Optical disc packaging

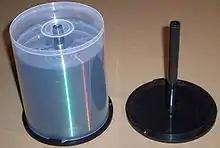
100-disc cake box and spindle

Blank CD and DVD media are often sold in bulk packages called spindles or, less formally, cake boxes. This type of packaging consists of a round, clear plastic cup that mates bayonet-style to a base with a central post that holds a stack of discs (both made from polypropylene); dummy discs made of clear polycarbonate with no recording surface are often packed on the ends of the stack to avoid scratches from contact with the hard plastic of the packages. Such packages have been designed to hold anywhere from ten up to 100 discs and offer the user multiple options for packaging the finalized disc.